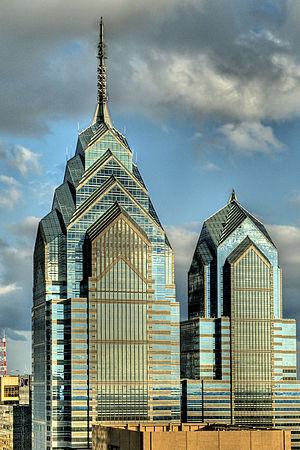
Philadelphie, surnommée Philly, est une ville du Commonwealth de Pennsylvanie, située dans le Nord-Est des États-Unis, entre New York et Washington D.C. Le nom de la ville, choisi par William Penn, signifie « amitié fraternelle » en grec, car elle devait être un îlot de tolérance religieuse.